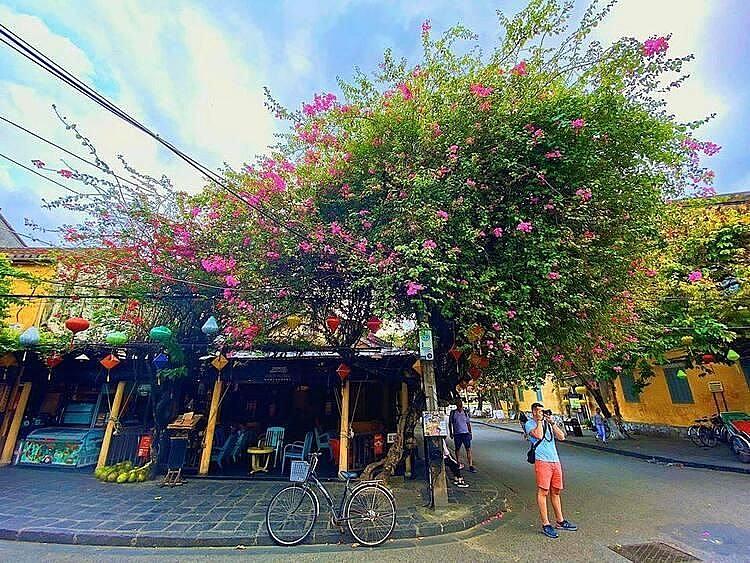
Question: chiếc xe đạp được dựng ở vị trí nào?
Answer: chiếc xe đạp được dựng bên lề đường cạnh ngã rẽ